The Penguins of Madagascar (video game)

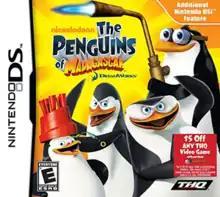

The Penguins of Madagascar is a video game developed by Griptonite Games and released on Nintendo DS on November 2, 2010, with additional minigames utilizing the camera on Nintendo DSi systems. The game is based on DreamWorks and Nickelodeon's "The Penguins of Madagascar" animated television series, and is unrelated to DreamWorks' "Penguins of Madagascar" film. The game received a successor, "", in September 2011 for most gaming platforms.